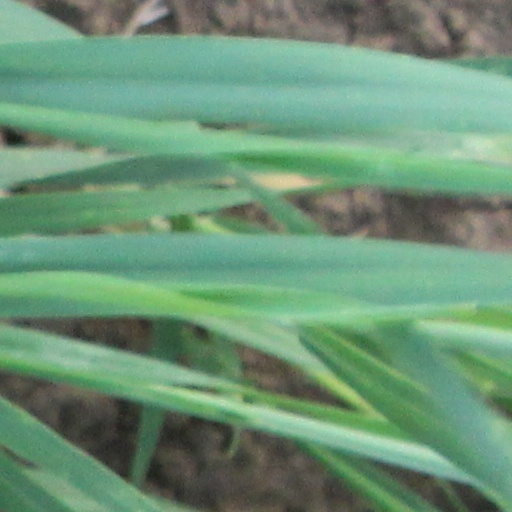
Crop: wheat